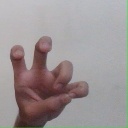
अक्षर: छ